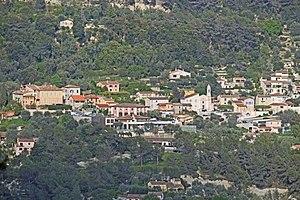
Vue du village de Blausasc depuis le chemin de Sainte-Hélène de Contes.
Blausasc est une commune française située dans le département des Alpes-Maritimes en région Provence-Alpes-Côte d'Azur. Ses habitants sont appelés les Blausascois.